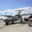
Label: airplane